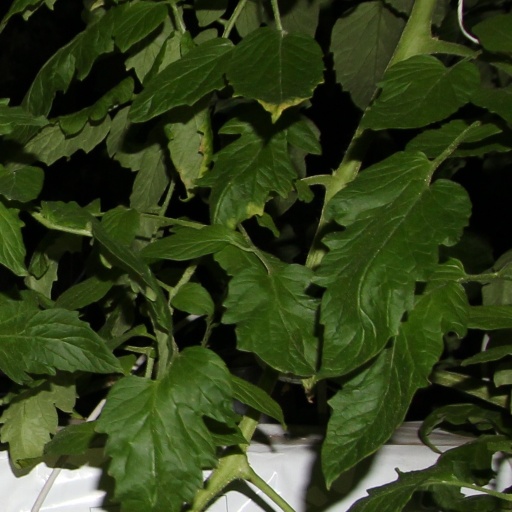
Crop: tomato